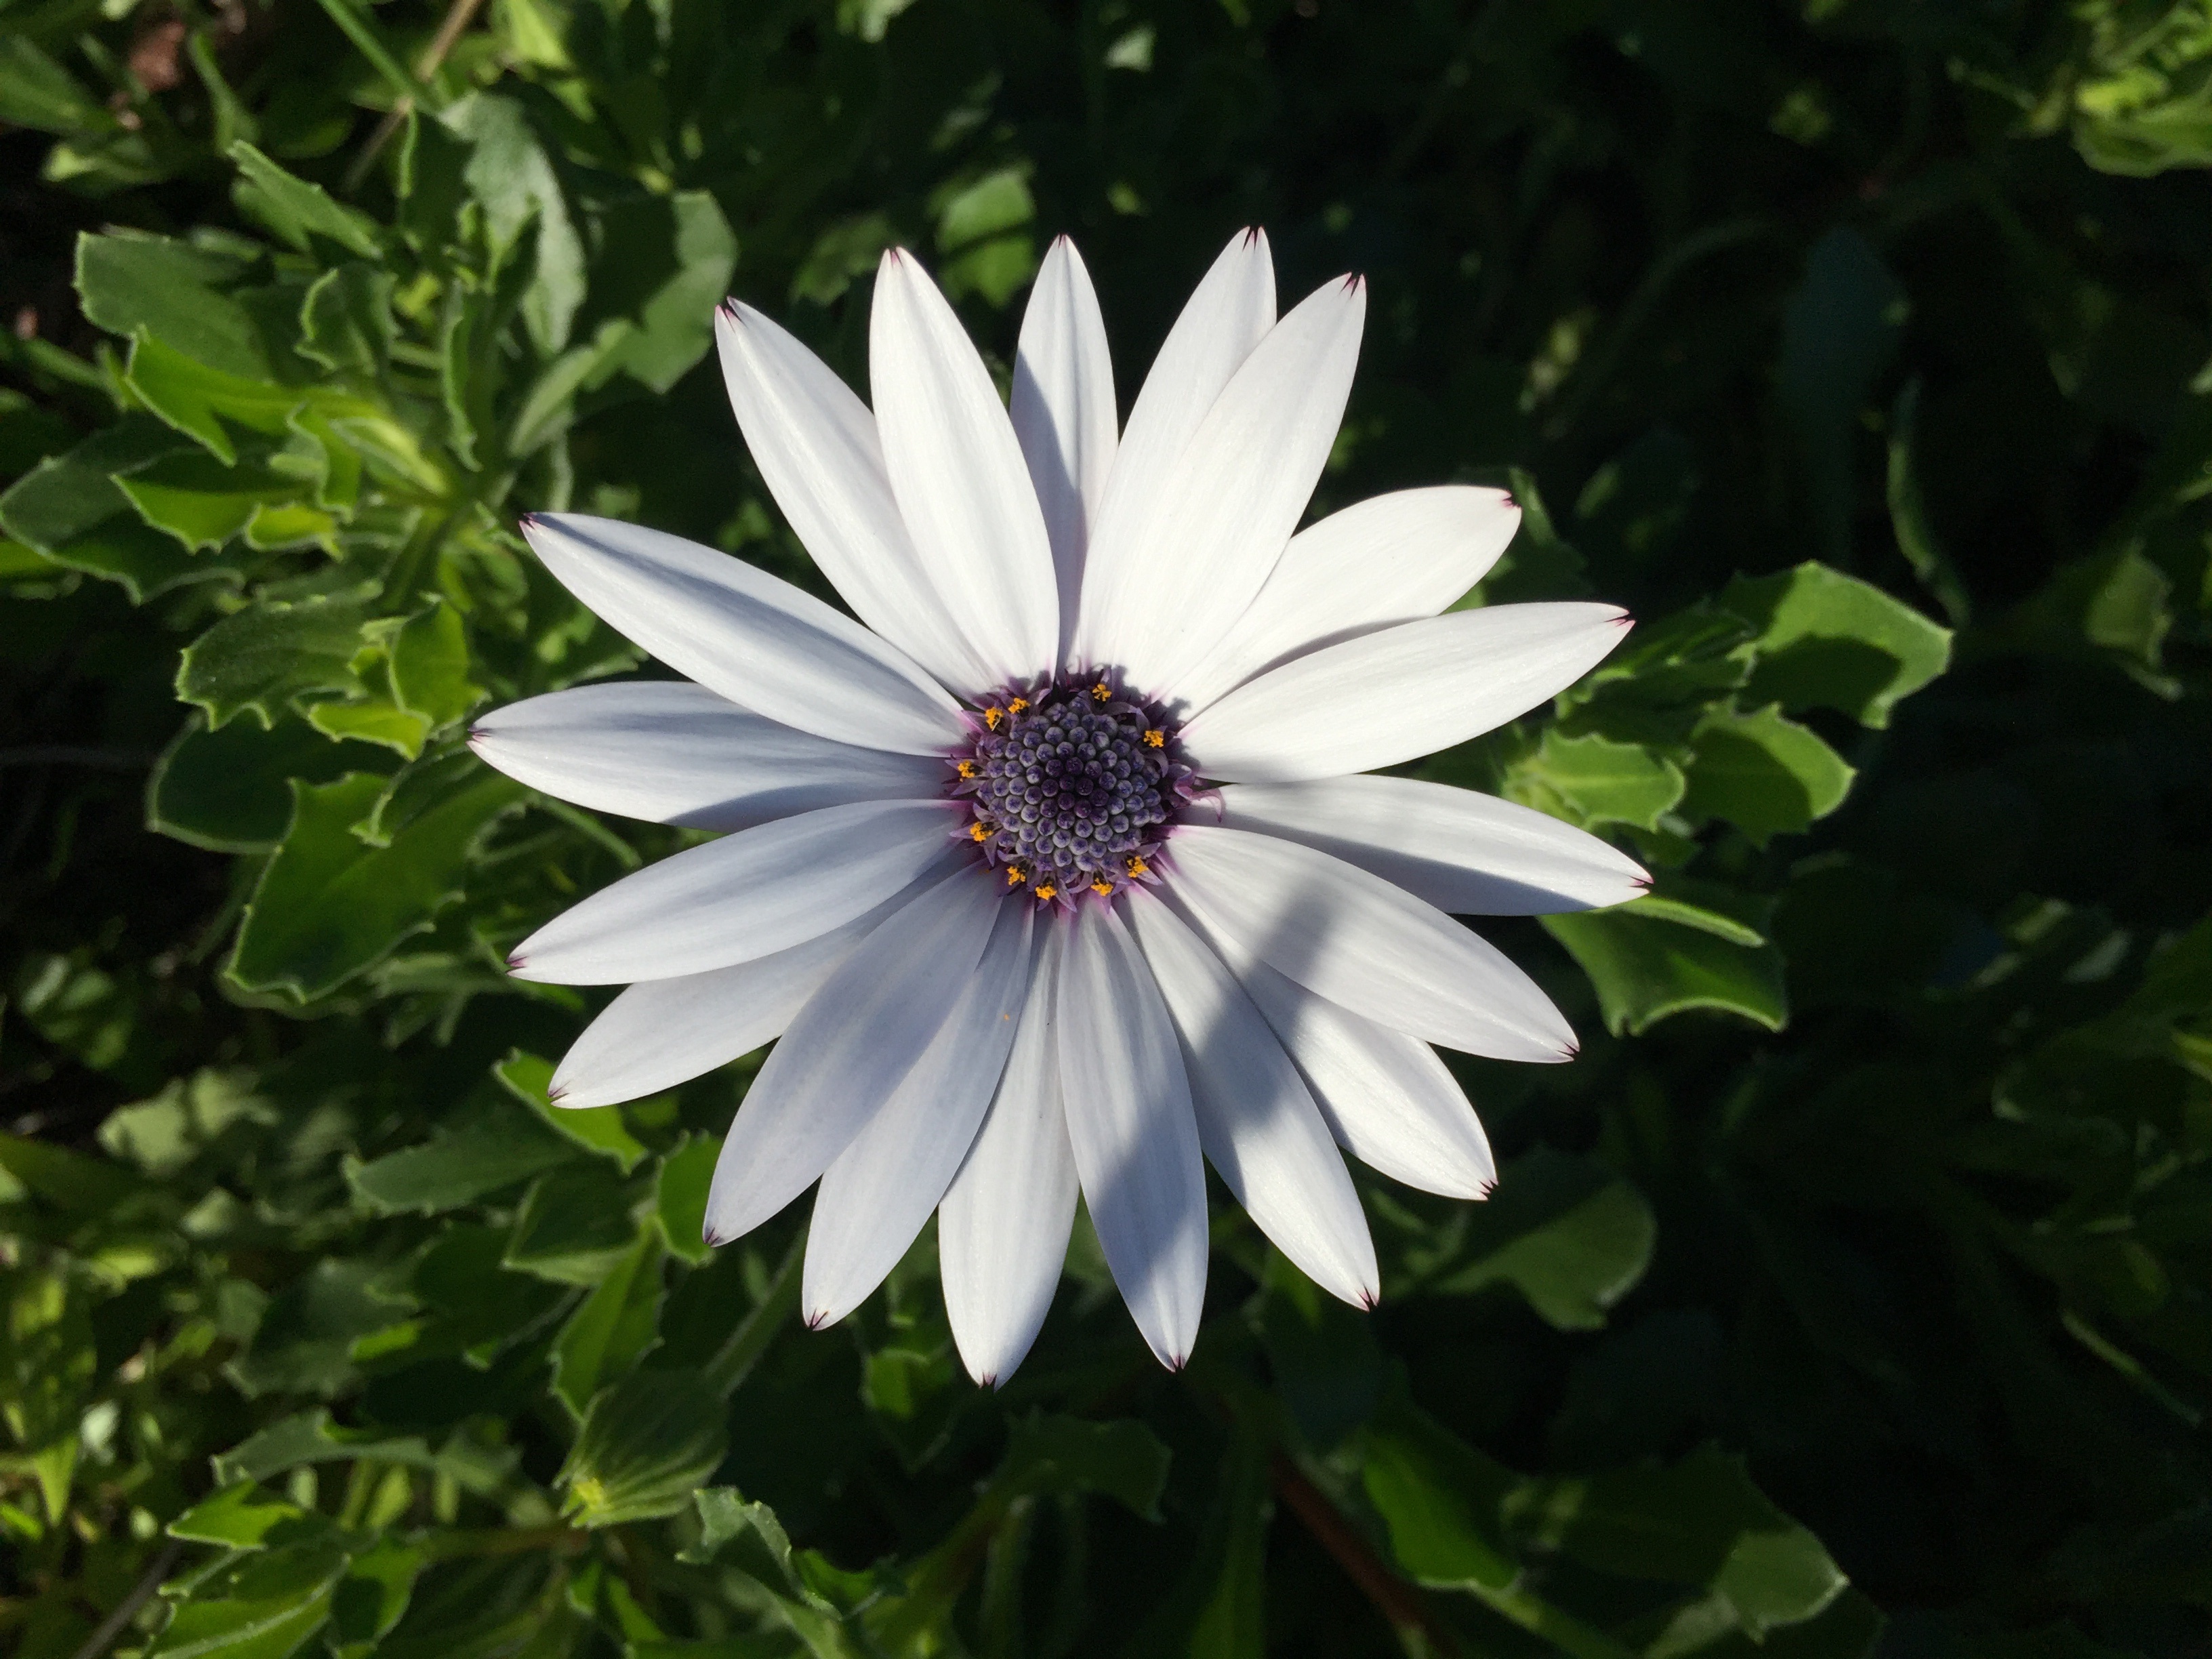
nature, blossom, plant, white, flower, petal, daisy, spring, green, botany, flora, wildflower, dahlia, macro photography, flowering plant, daisy family, oxeye daisy, land plant